Barnyard (film)

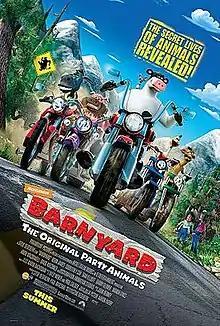
Theatrical release poster

Barnyard (also known as Barnyard: The Original Party Animals) is a 2006 animated comedy film produced by Nickelodeon Movies and O Entertainment, and distributed by Paramount Pictures. The film is produced, written and directed by Steve Oedekerk and features an ensemble cast of Kevin James, Courteney Cox, Sam Elliott, Danny Glover, Wanda Sykes, Andie MacDowell and David Koechner. It tells the story of Otis, a carefree Holstein cow (actually a male bullock with an udder) who learns the value of responsibility when he becomes the leader of his farm home's community after his adoptive father's death from a coyote attack.